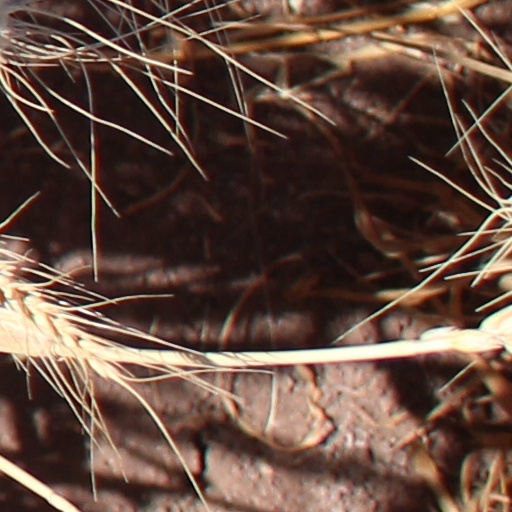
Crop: wheat